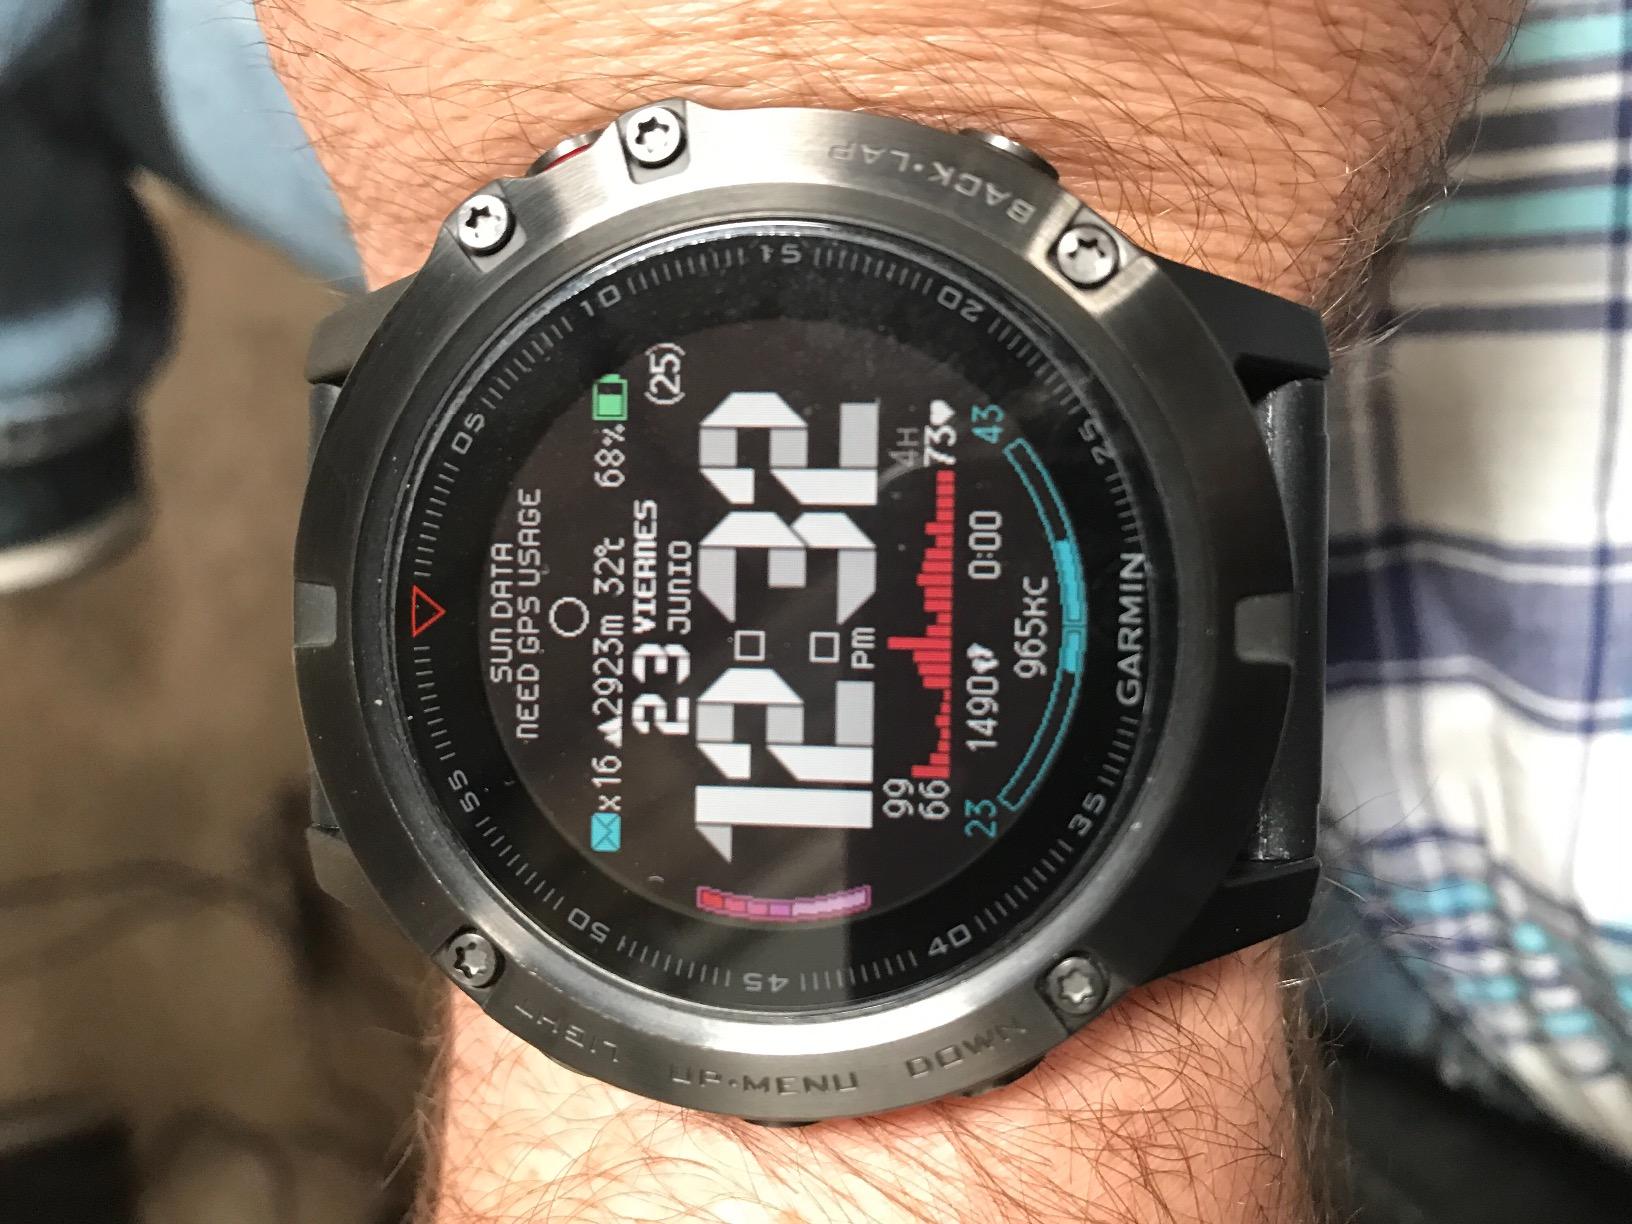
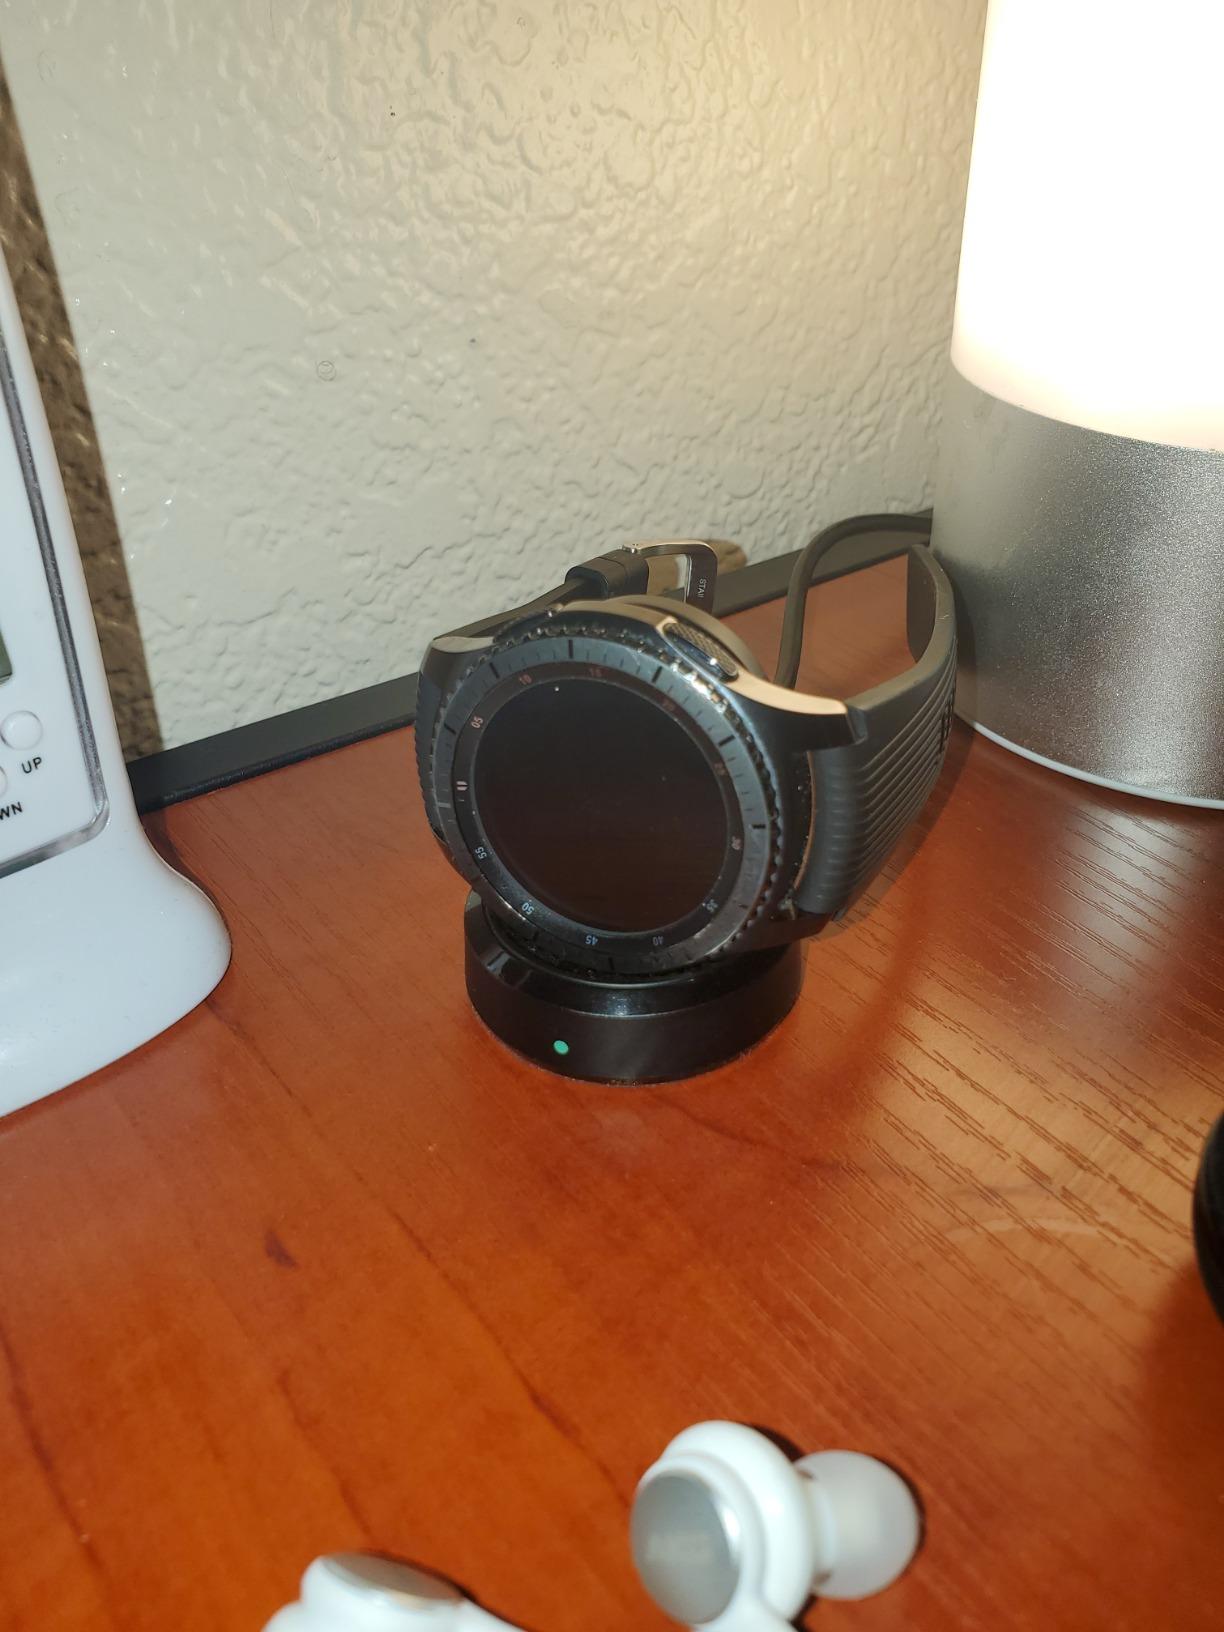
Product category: smartwatch
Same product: no